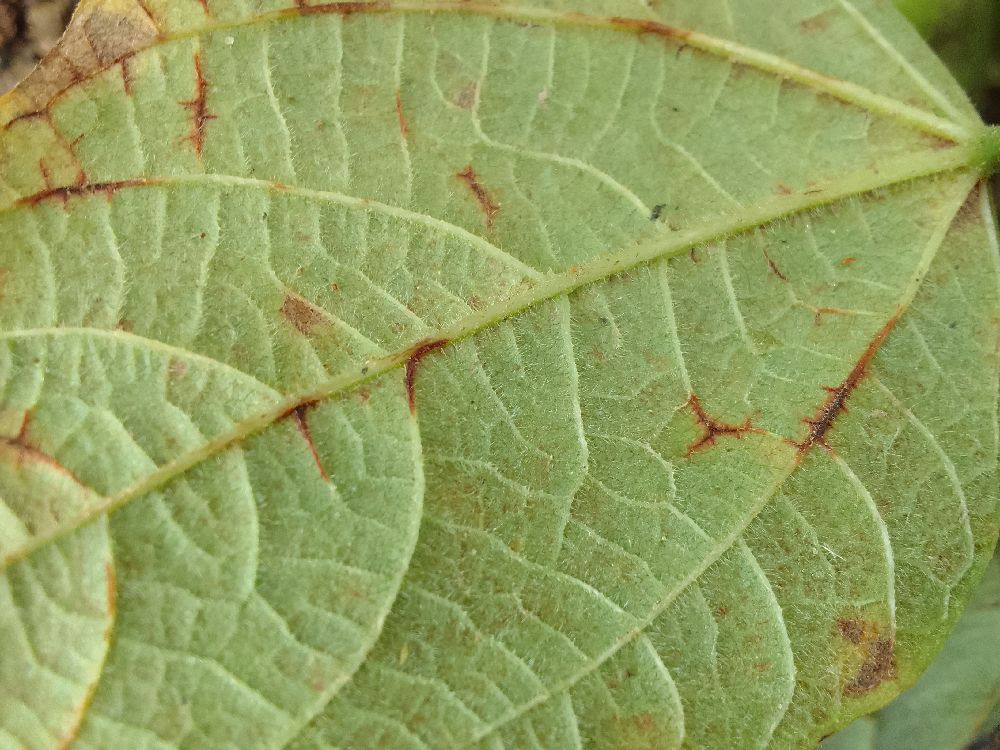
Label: anthracnose